Automated Transfer Vehicle

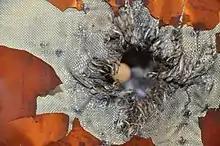
An exit hole through Kevlar–Nextel fabric after hypervelocity testing of the multilayer shielding for ESA’s ATV space freighter, simulating an impact by space debris.

The pressurized cargo section of the ATV was based on the Italian-built Multi-Purpose Logistics Module (MPLM), which was a Shuttle-carried "space barge/container" that had been previously used for transporting equipment to and from the Station. Unlike the MPLM which had to be berthed to the ISS, the ATV used the same docking mechanism as employed upon the Progress. The ATV, like the Progress, also serves as a container for the station's waste. Each ATV weighs 20.7 tonnes at launch and has a cargo capacity of 8 tonnes: